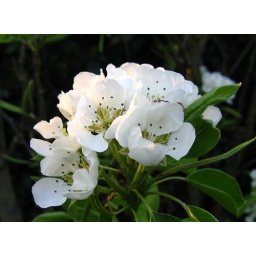
Some apple blossom in the garden (or maybe its pear, I can never remember which tree is which!)